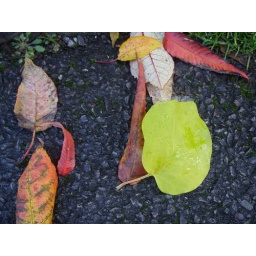
I had to duck down in very suspicious way behind a car to take this.